Nyrthos

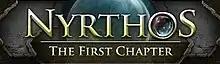

Nyrthos is an action RPG developed by BeerDeer Games, a Czech independent game development studio. The target platforms are Microsoft Windows, MacOS, Android and iOS.